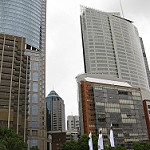
Label: buildings